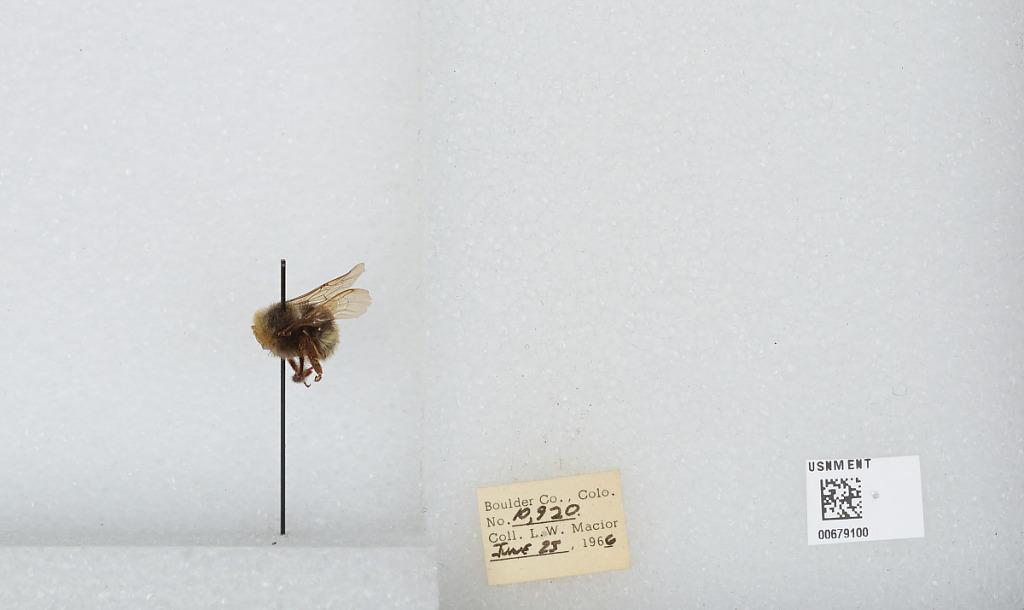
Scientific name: Bombus (Bombus) occidentalis Greene
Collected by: L. Macior
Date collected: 1966-6-23
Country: United States
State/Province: Colorado
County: Boulder
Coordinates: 40.015, -105.27